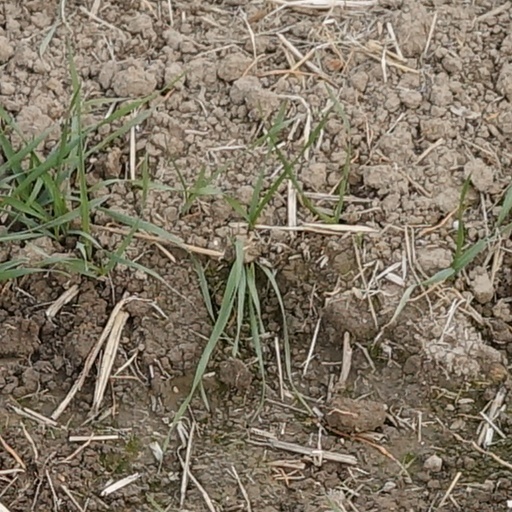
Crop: wheat